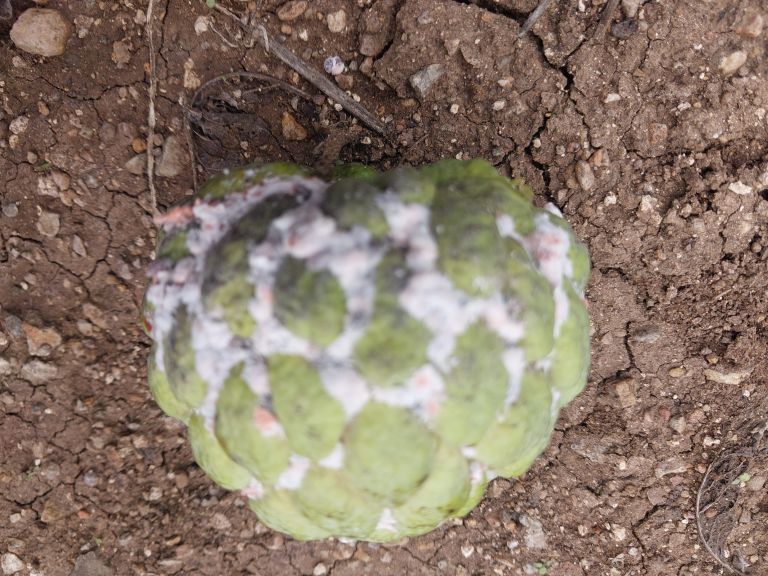
Disease label: Mealy Bug